Chimpanzee

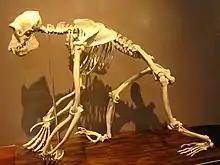
Skeleton

Adult chimpanzees have an average standing height of . Wild adult males weigh between , and females weigh between . In exceptional cases, certain individuals may considerably exceed these measurements, standing over on two legs and weighing up to in captivity.